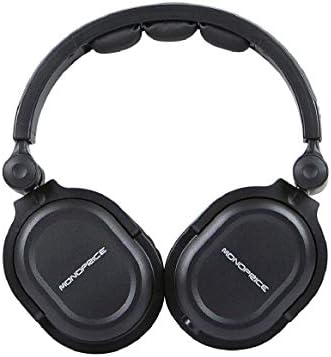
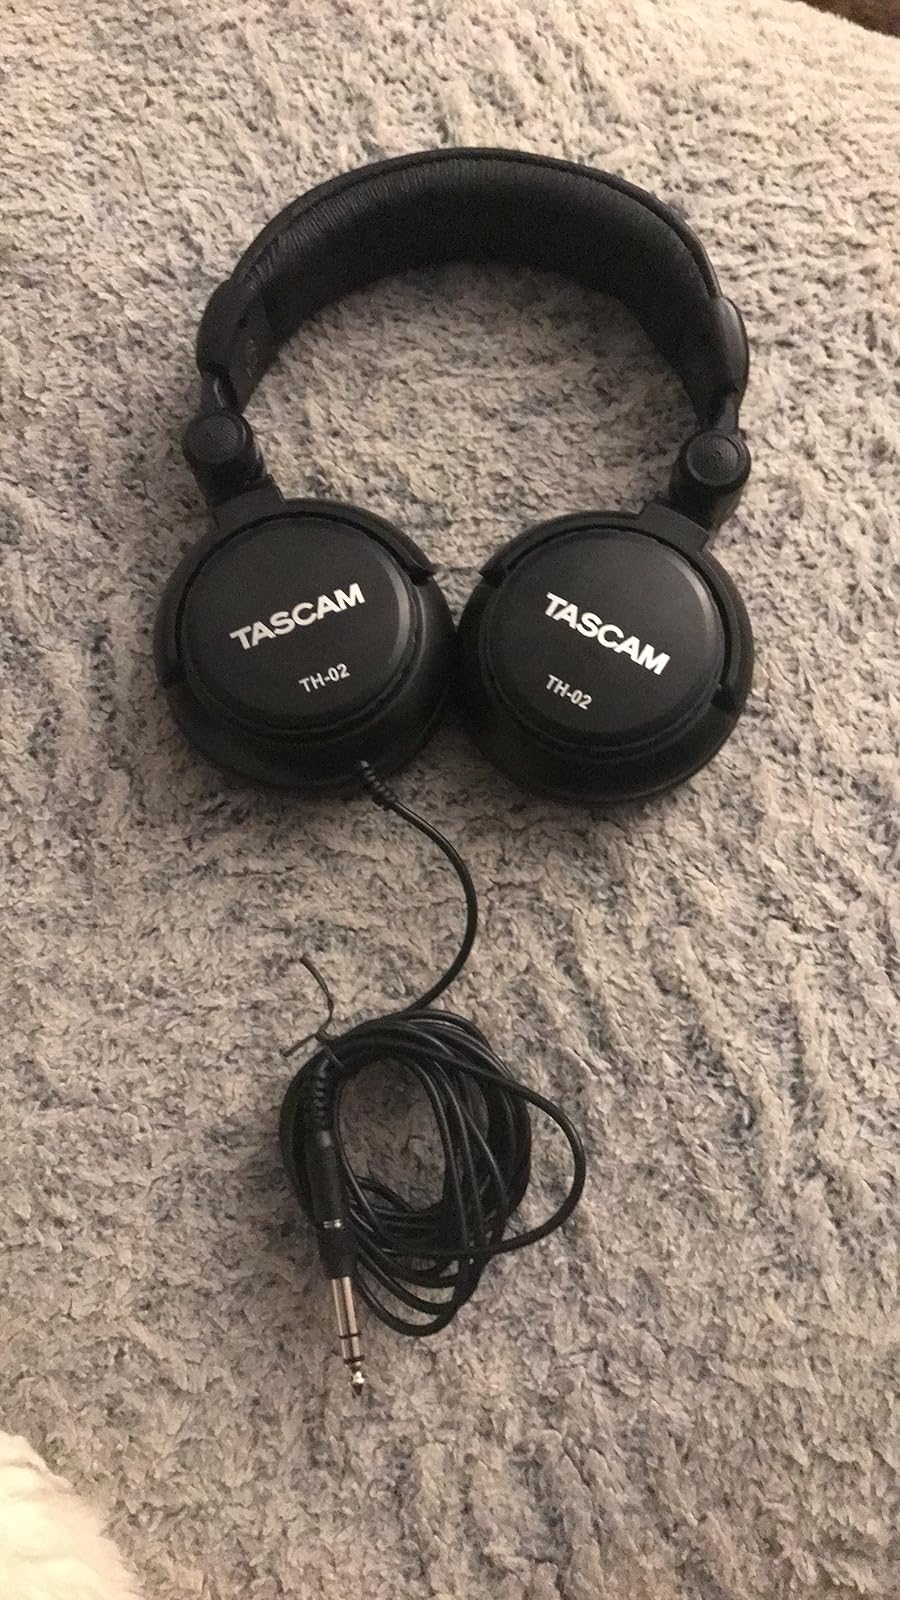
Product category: headphones
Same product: no